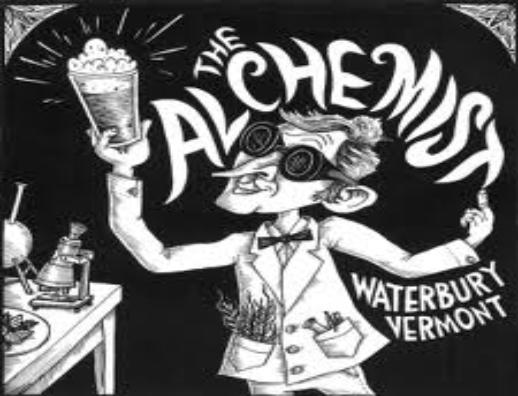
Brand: Alchemist
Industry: Clothes